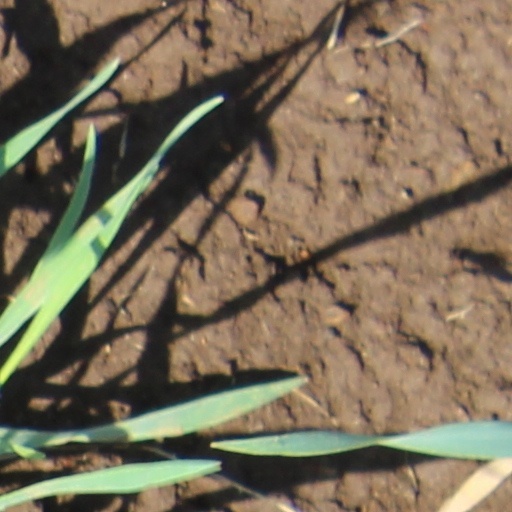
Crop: wheat